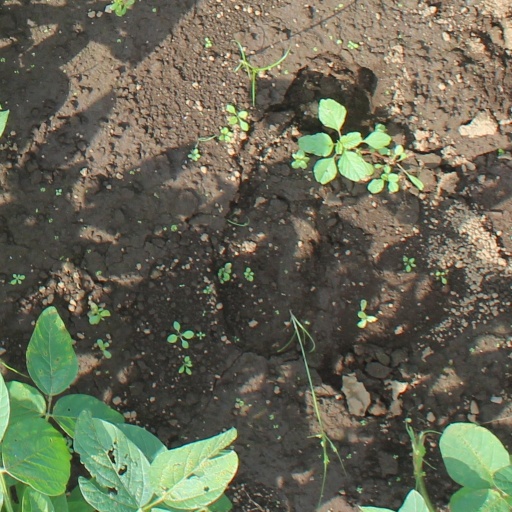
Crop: soybean